Murder of Clementina Curci

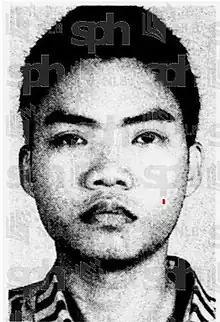
Maksa bin Tohaiee, the 18-year-old cleaner charged with Clementina Curci's murder

On 10 October 1990, just three days after her whole family migrated from Italy to Singapore, 38-year-old Italian housewife Clementina Curci Di Girolamo, also known as Clementina Curci, was brutally murdered by an intruder inside her new house at Bo Seng Avenue. After she was strangled and became unconscious, Curci's naked body was immersed in a bathtub full of water, resulting in her death due to both drowning and strangulation. Police also established that several items had been stolen from the house, and the hired cleaners of the house stated they never noticed anything amiss while working outside the house.